Karen Fraction

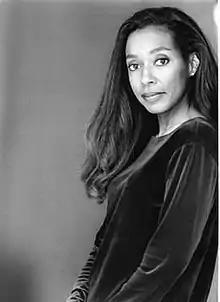

Karen Elizabeth Fraction Hamilton (February 15, 1958 – October 30, 2007) was an American actress, dancer and model from Flint, Michigan. She is probably best remembered as Dr. Perry, the Chief Medical Officer in "seaQuest 2032", and Jennifer Parker, one of the main characters in the hit short-lived Nickelodeon television series "My Brother and Me".